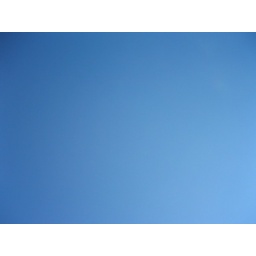
Not a cloud in the sky